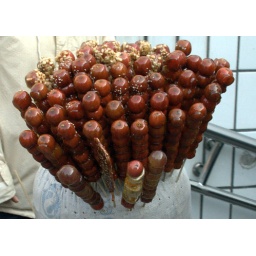
A candied fruit sold by a great many street vendors in Beijing